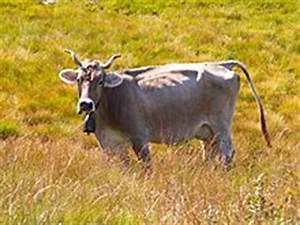
Label: cow